Yrjö Salpakari

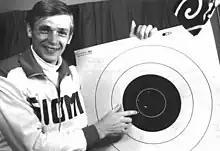
Yrjö Salpakari at the 1972 Winter Olympics.

Yrjö Salpakari (born 25 September 1945) is a Finnish biathlete. He competed at the 1968 Winter Olympics and the 1972 Winter Olympics.